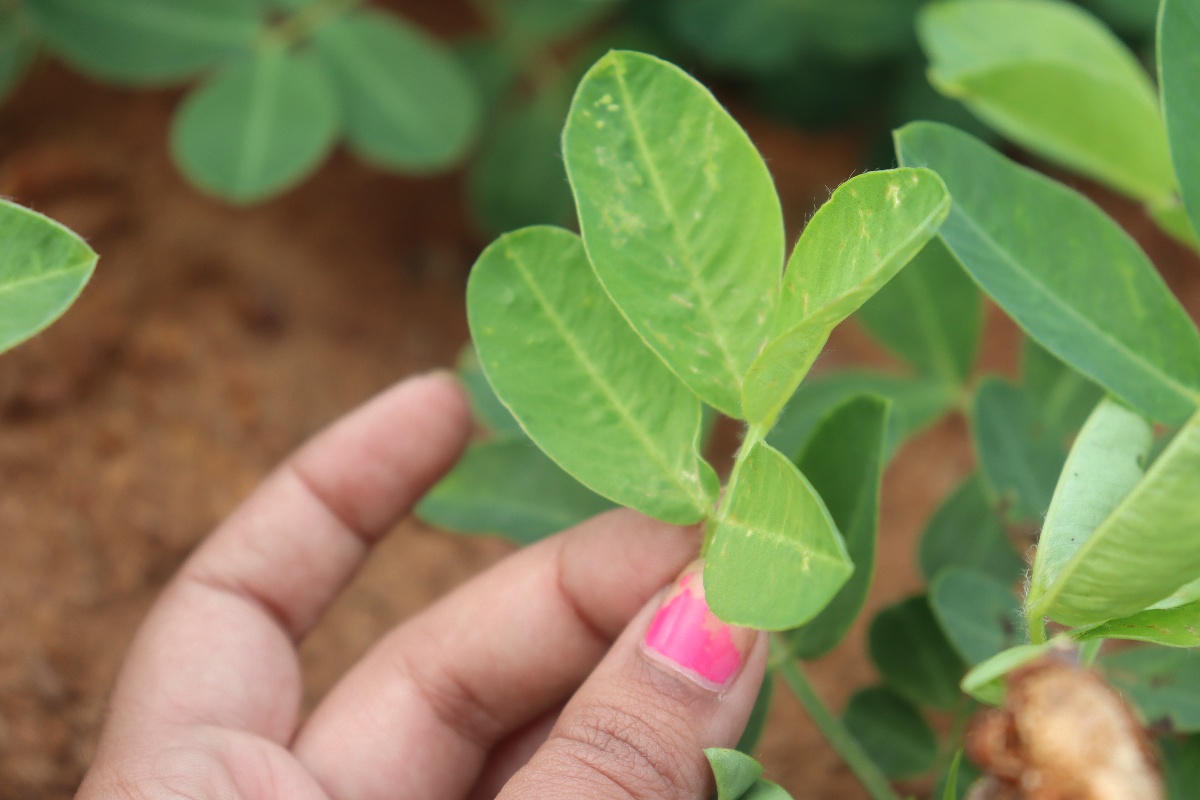
Label: healthy leaf